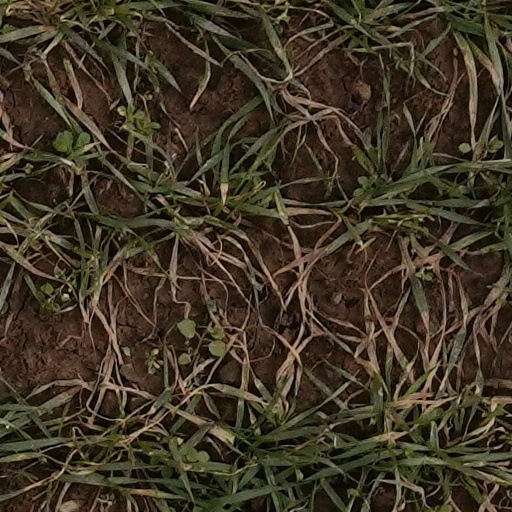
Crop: wheat